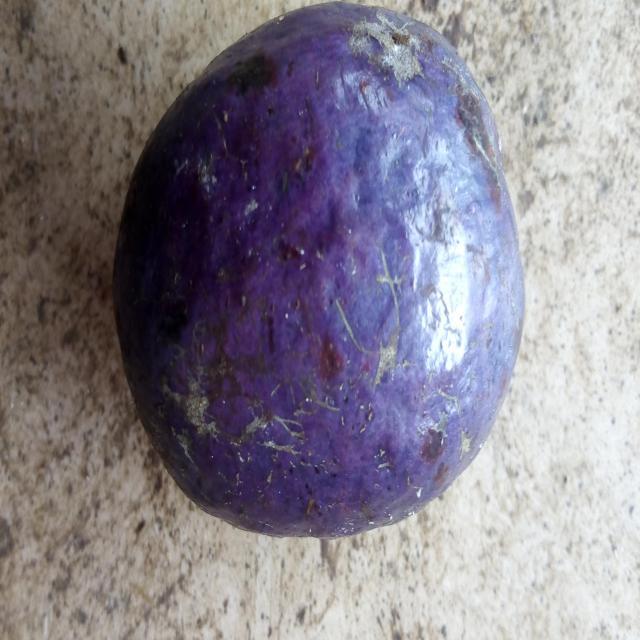
Plum grade: unaffected